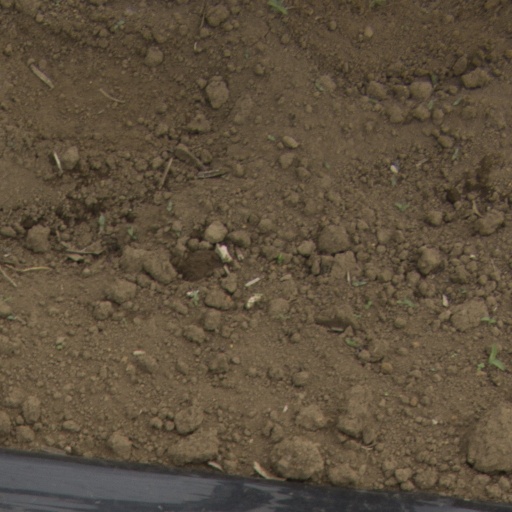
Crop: Jerusalem artichoke